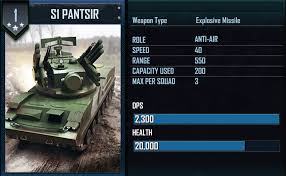
Label: Air Defense